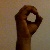
The image shows a hand gesture representing the letter 'O' in Indian Sign Language.